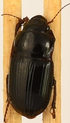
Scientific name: Euryderus grossus
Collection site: Central Plains Experimental Range NEON (CPER), plot CPER_003